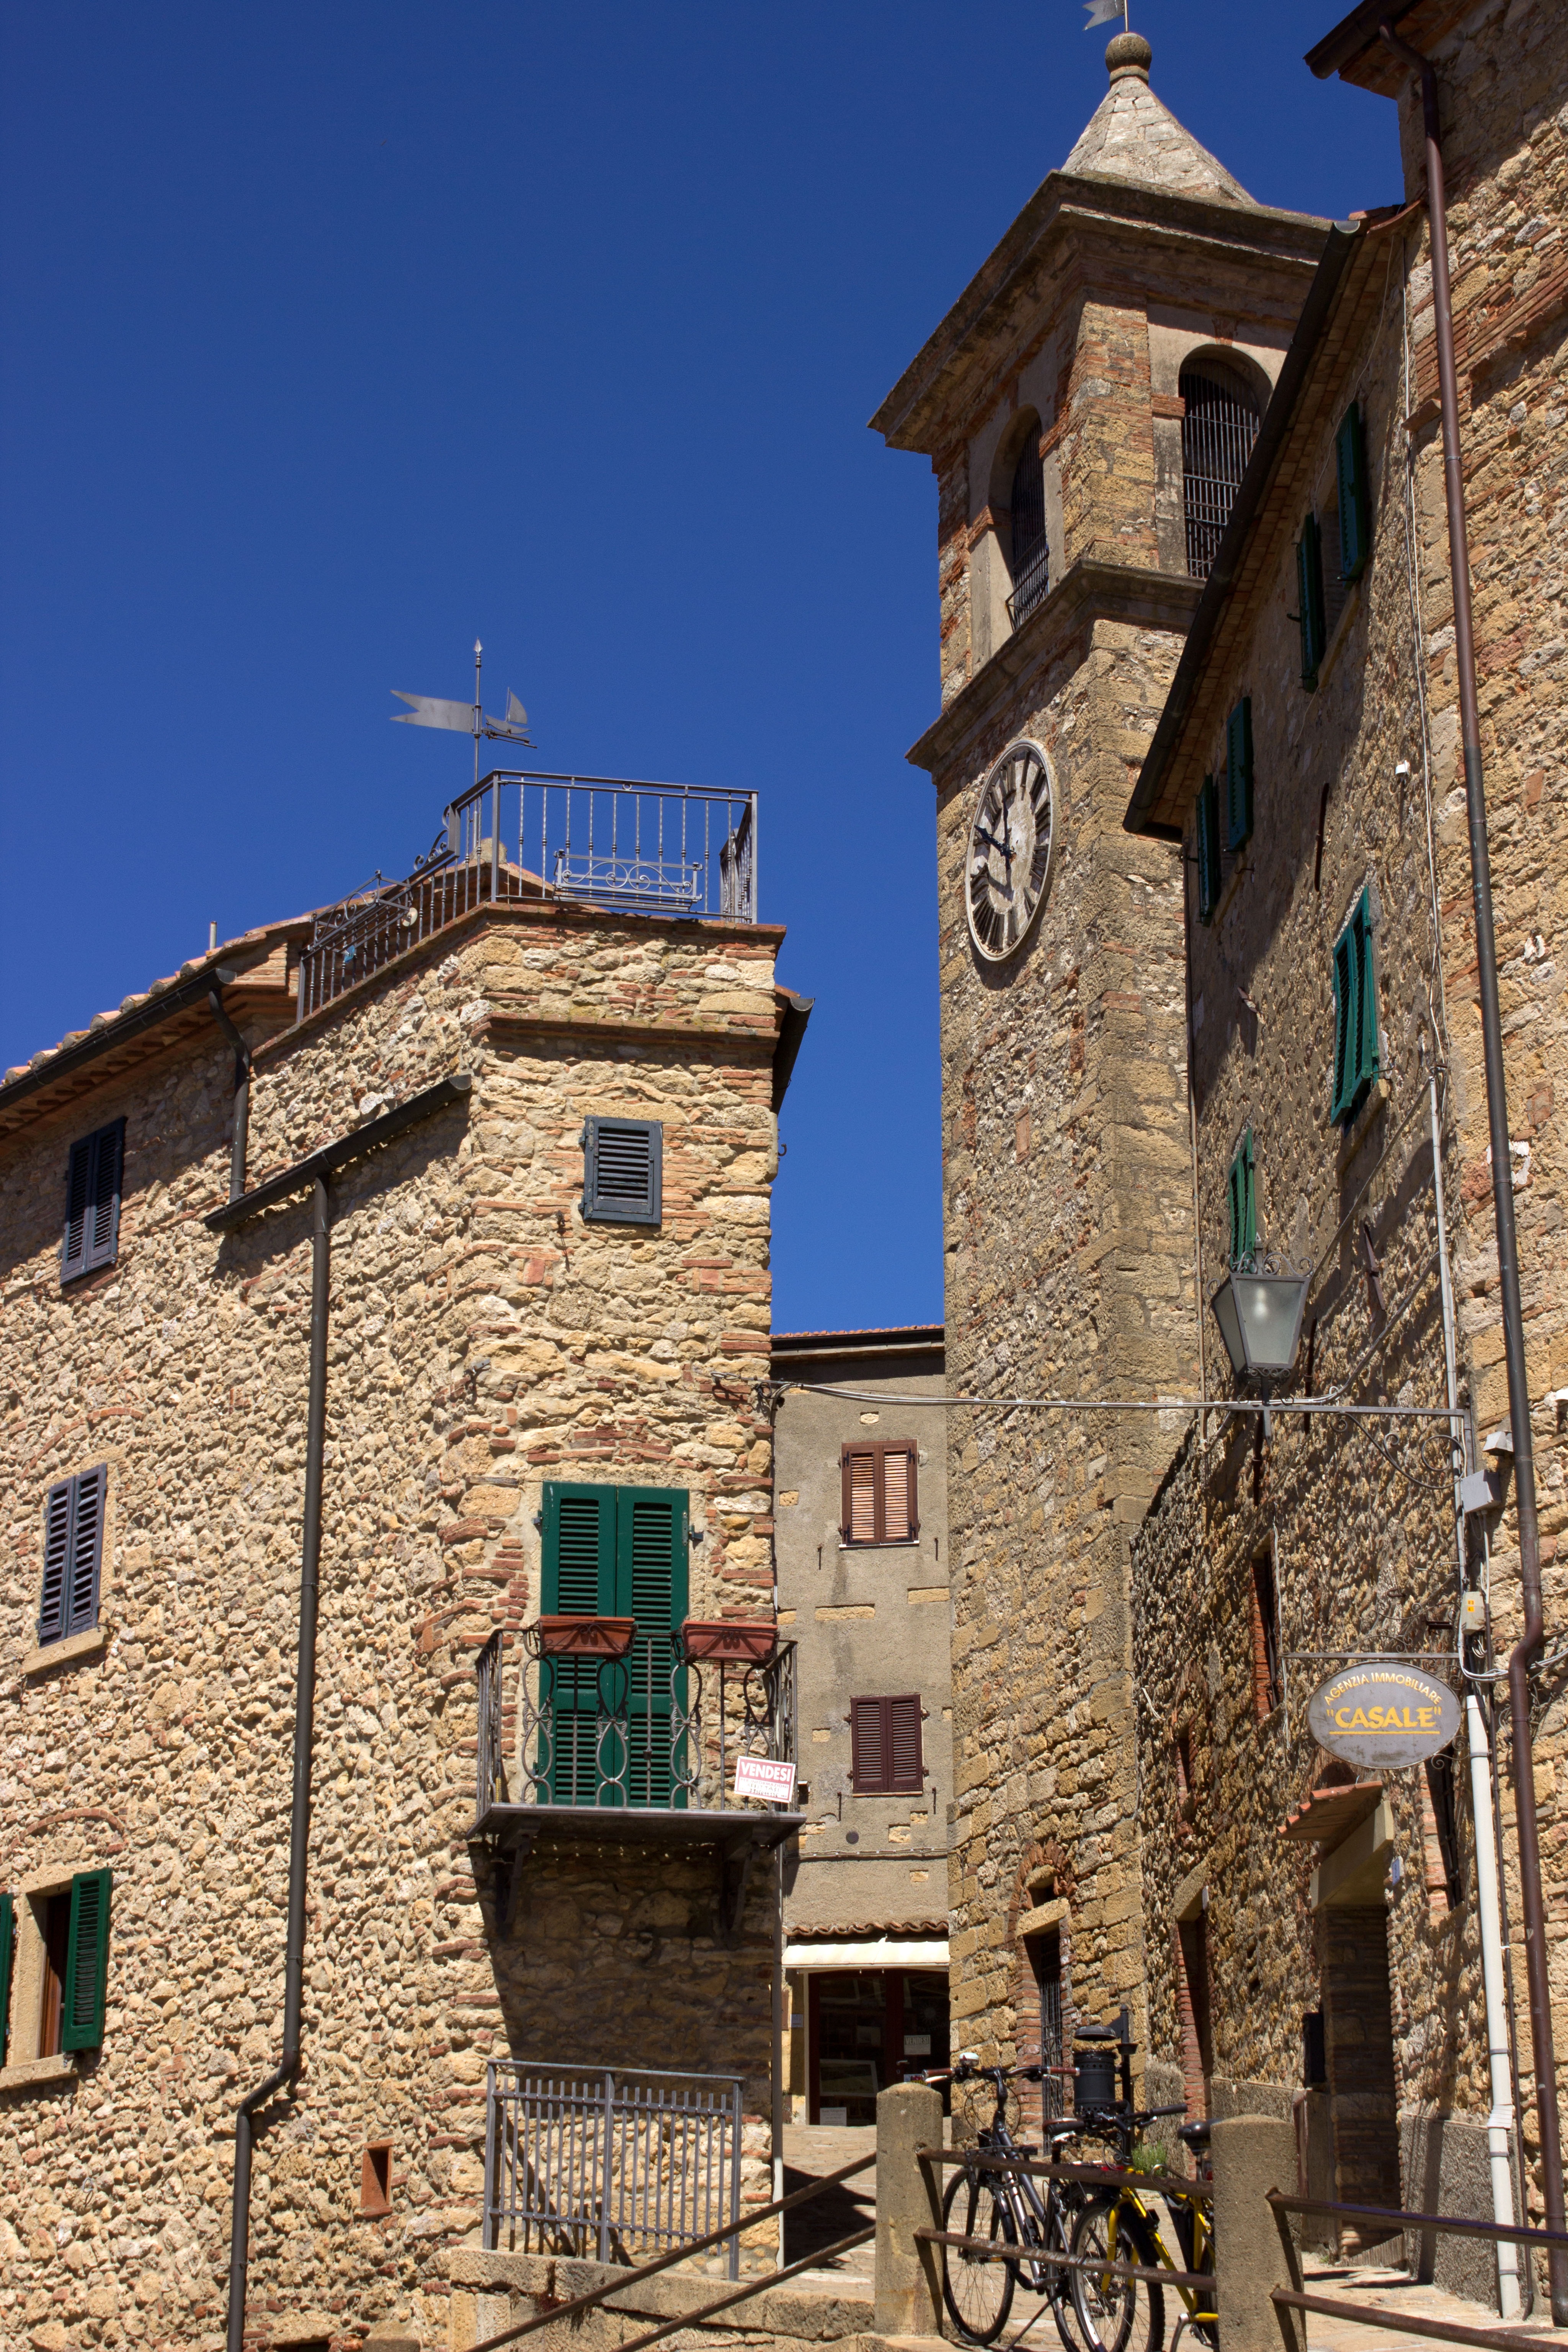
architecture, house, town, building, city, village, tower, landmark, italy, tuscany, facade, tourism, history, estate, historically, middle ages, neighbourhood, village centre, urban area, ancient history, human settlement, casale marittima